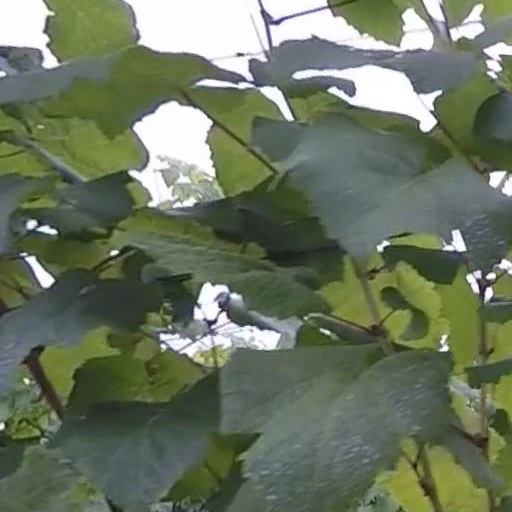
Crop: grape